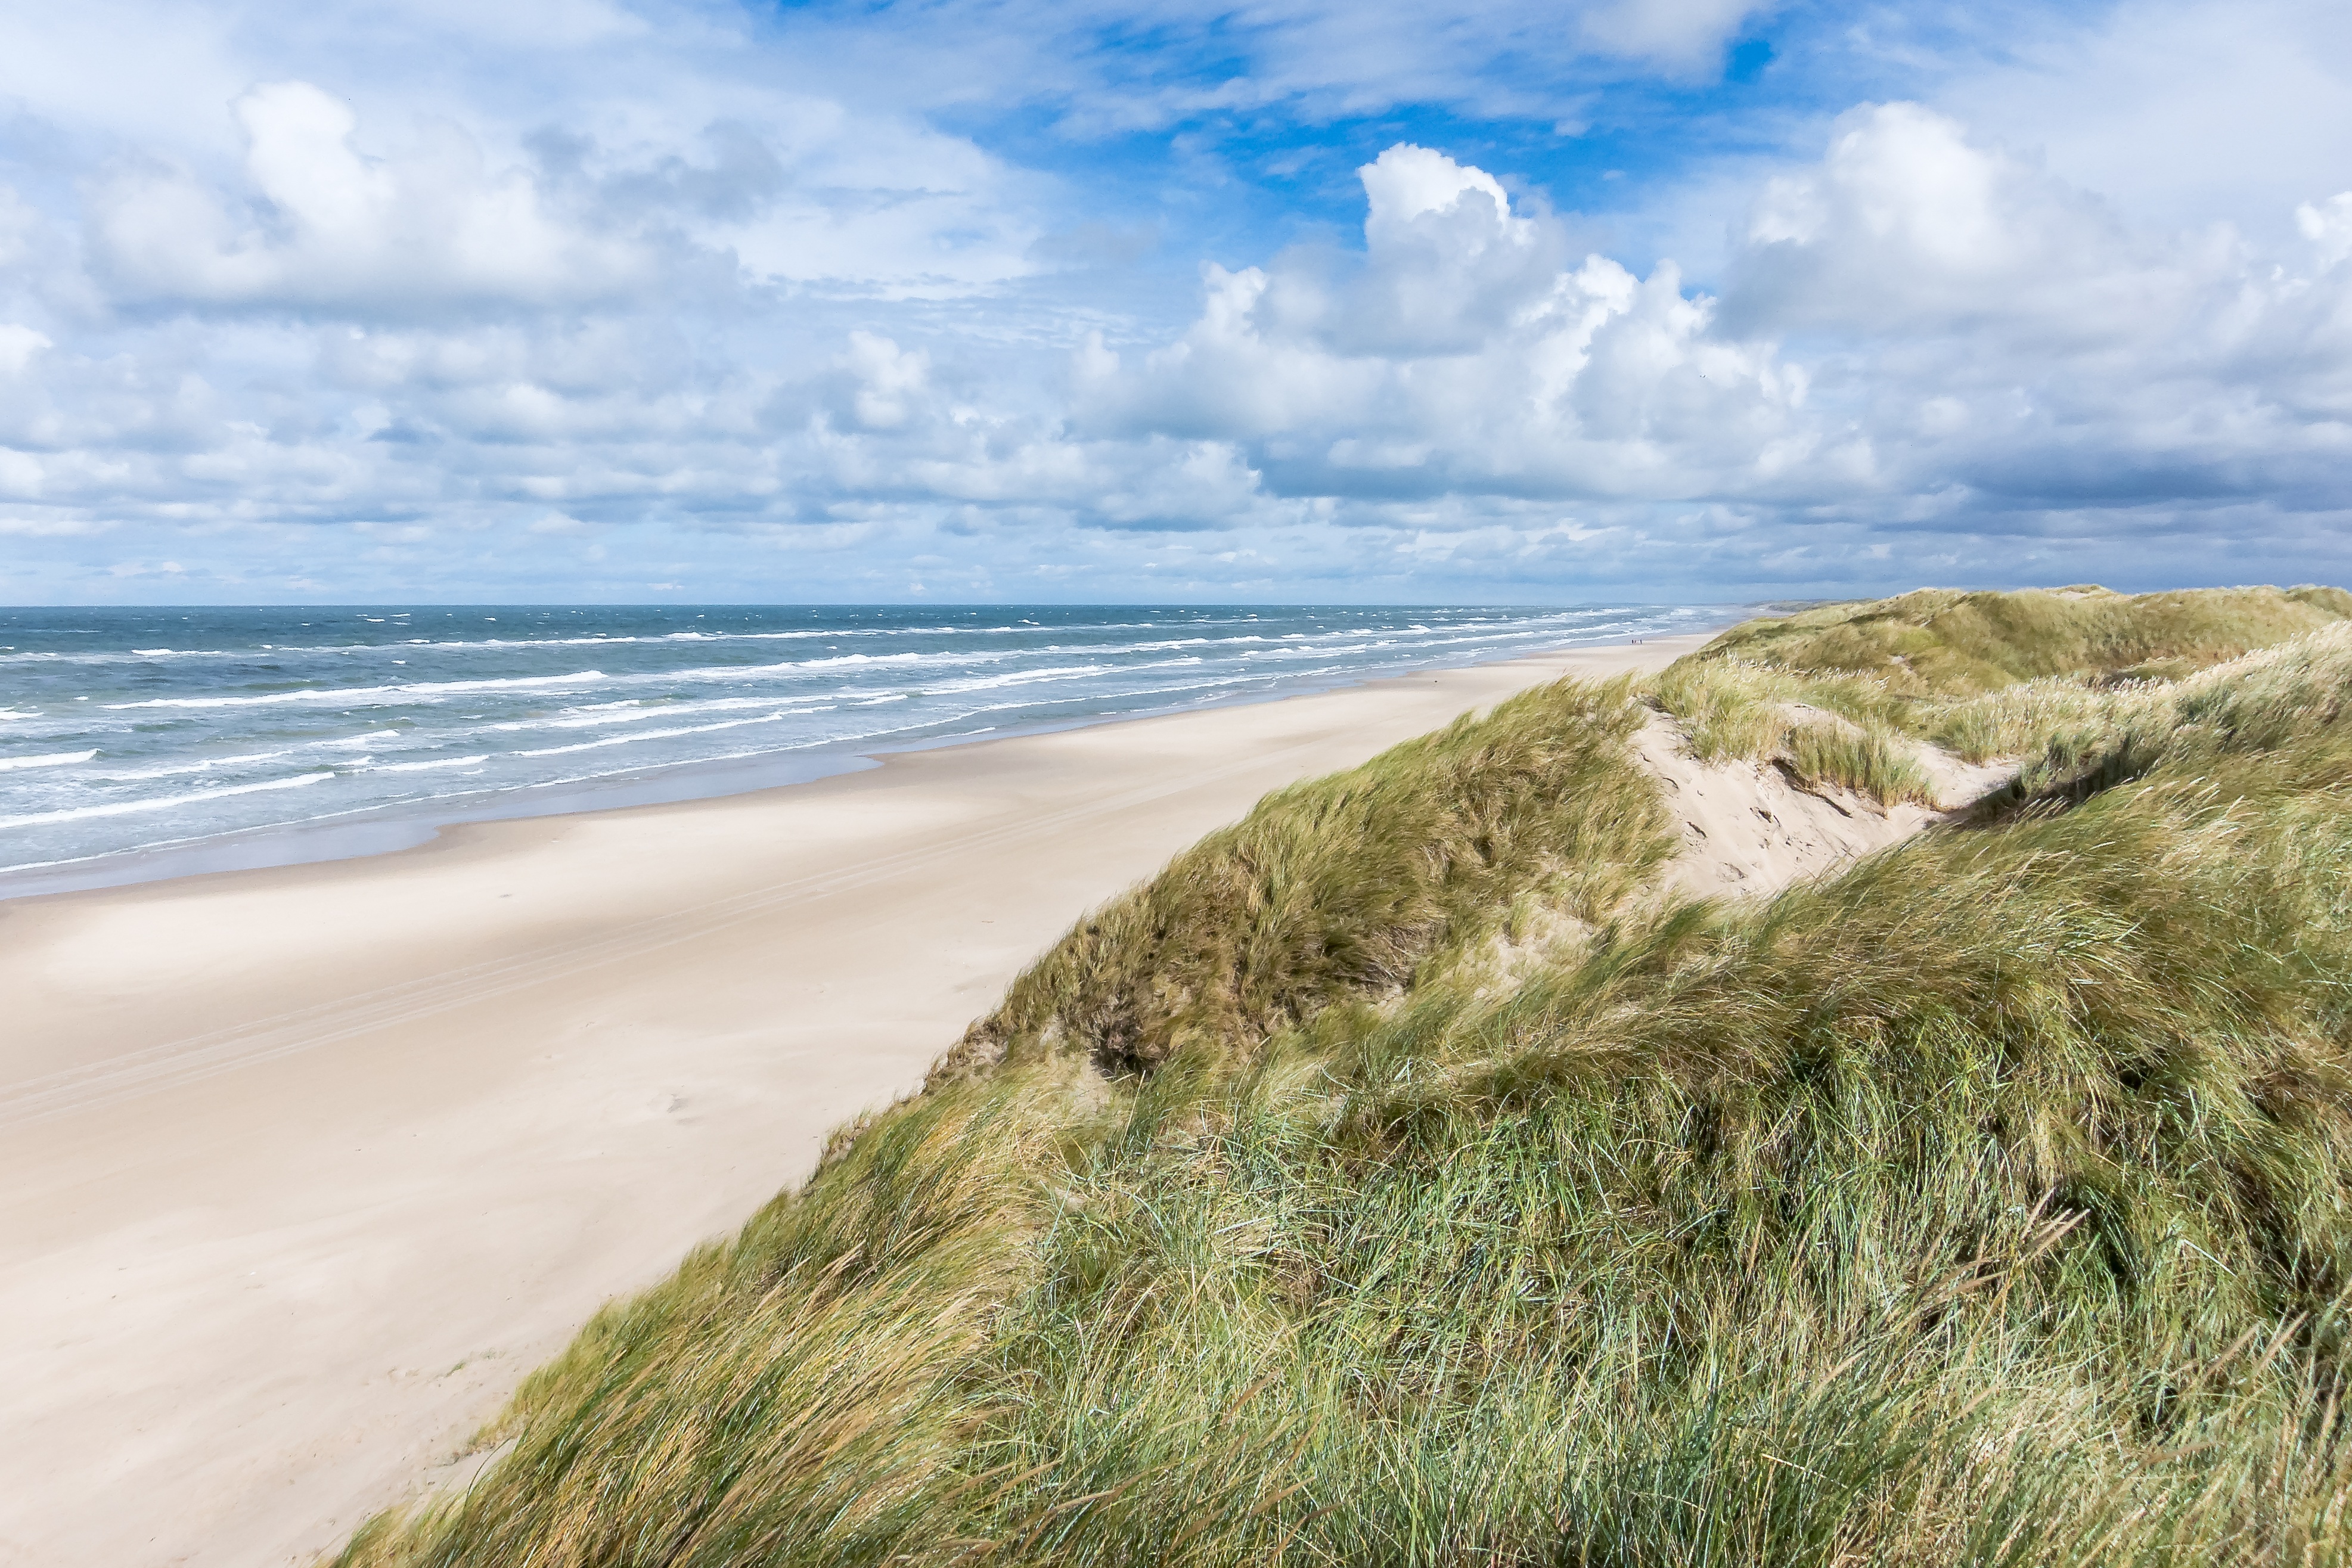
beach, landscape, sea, coast, grass, sand, ocean, horizon, cloud, sky, dune, shore, wave, bay, terrain, headland, dunes, denmark, north sea, cape, dune landscape, danish coast landscape, jutland, wind wave, promontory, ecoregion, coastal and oceanic landforms